Protector-class offshore patrol vessel

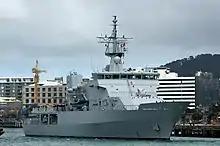
HMNZS "Wellington" in 2010

The vessels were designed by Vard Marine (known as STX Canada Marine and formerly Kvaerner Masa Marine) and are based on earlier OPV designs in service with the Irish Naval Service (since 1999) and the Mauritian Coast Guard (since 1996). However the adopted design is considerably upgraded, in that the Irish Naval Service no longer included helicopter facilities in its designs after the failure of helicopter operations from the OPV in the rough seas off the Irish west coast. "Otago", however, includes helicopter facilities similar to the arrangements of the earlier Irish OPV, LÉ "Eithne", which were based on the British "Leander", which modification to operate larger Lynx/Seasprite helicopters is based on the design of the last RNZN "Leander", . The vessel is compliant with all of the operational requirements for patrol and response, cargo carriage and handling, sea keeping for sea boat and helicopter operations, and has a high level of comfort for crew and client agency officials.